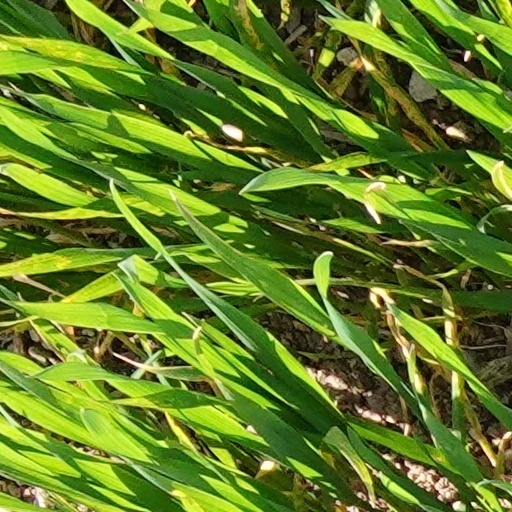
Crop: wheat